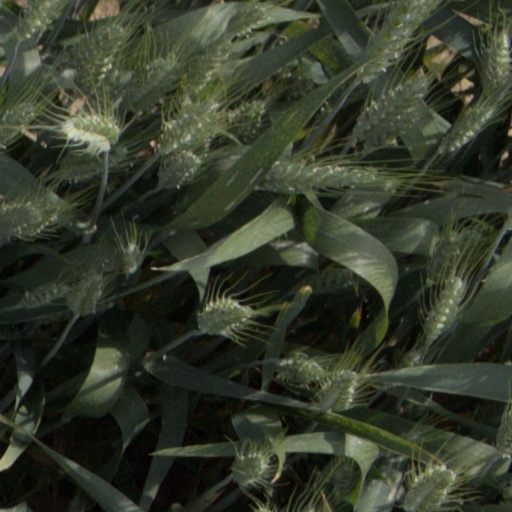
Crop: wheat